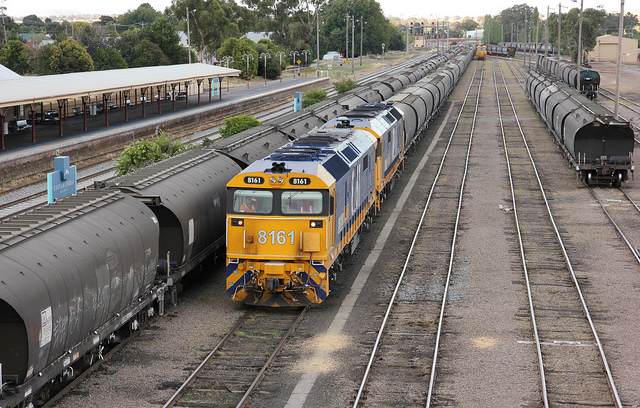
A number of locomotive train engines and cars on multiple set of train tracks.

Trains on railroad tracks at the train station.

Several trains traveling around railroad tracks, just outside a train station

A bunch of trains sitting at a train station.